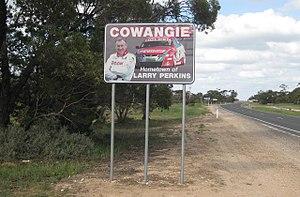
Larry Clifton Perkins est un ancien pilote automobile australien, né le 18 mars 1950, à Murrayville.